Medri Bahri

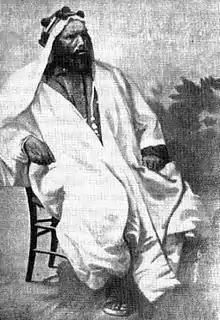
Ras Alula, the governor of Mereb Melash (1877–1889)

According to historian Richard Pankhurst it was during the reign of Emperor Zara Yaqob (r. 1433–1468) when the title "Bahr Negash" ("Ruler of the sea") appeared for the first time. However, it also appears in an obscure land grant of the Zagwe King Tatadim, who ruled during the 11th century. He considered the unnamed Bahr Negash as one of his "seyyuman" or "appointed ones". Zara Yaqob's chronicle explains how he, after arriving to the region, put much effort into increasing the power of Bahr Negash, placing him above other local chiefs and eventually making him the sovereign of a territory covering the highlands of Hamasien and Seraye. To strengthen the imperial presence in the area, Zara Yaqob also established a military colony consisting of Maya warriors from the south of his realm. These settlers were believed to have terrified the local population and it was said that the "earth trembled at their arrival" and the inhabitants "fled the country in fear".